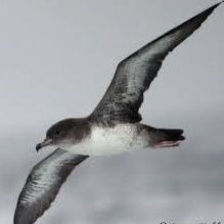
Species: BLACK VENTED SHEARWATER
Scientific name: PUFFINUS OPISTHOMELA